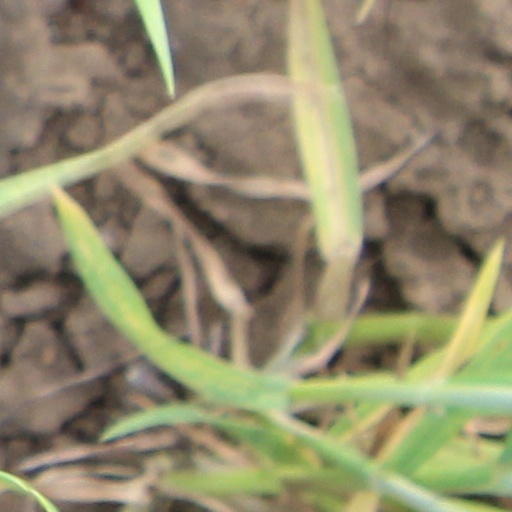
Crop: wheat